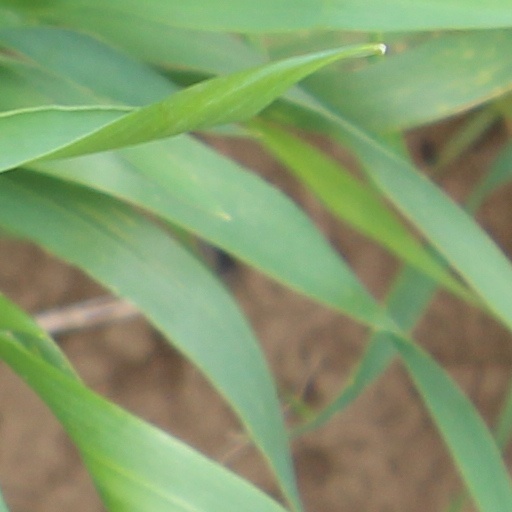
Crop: wheat